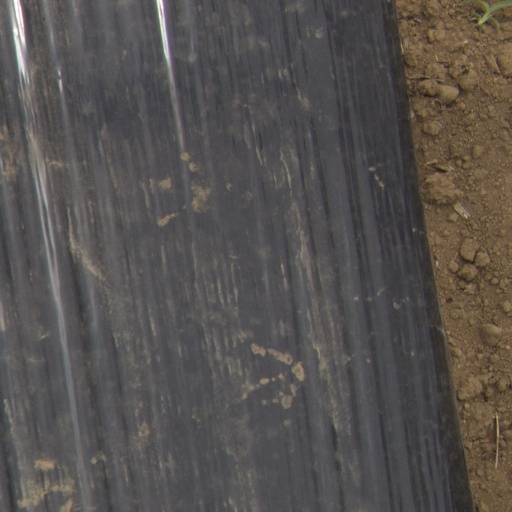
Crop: Jerusalem artichoke